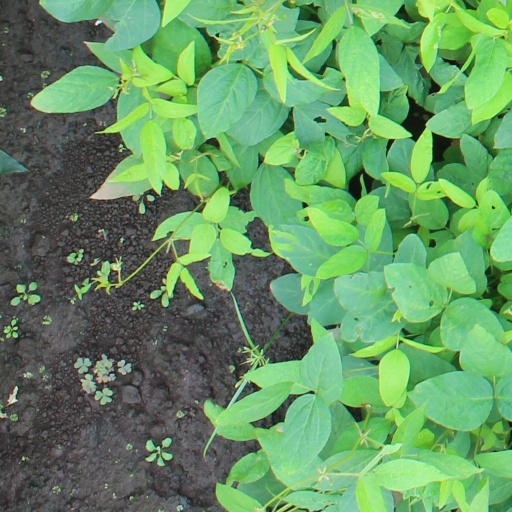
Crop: soybean